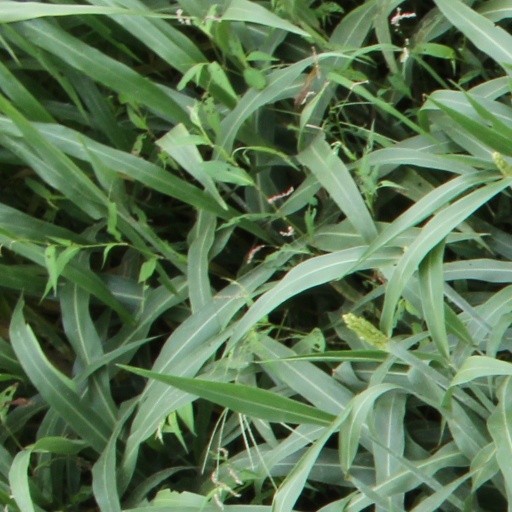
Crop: sorghum